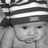
Emotion: neutral